Bourvil

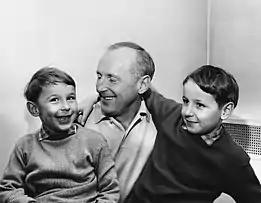
Bourvil with his sons Philippe and Dominique Raimbourg, in 1959

In his comic performances Bourvil principally played roles of gentle and well-meaning characters who were often a bit obtuse or naïve, such as his roles opposite the hyperactive, dishonest and bossy ones played by Louis de Funès. Bourvil's characters not only managed to make viewers laugh, but also to save themselves, often unwittingly, from the Machiavellian designs of his adversaries.